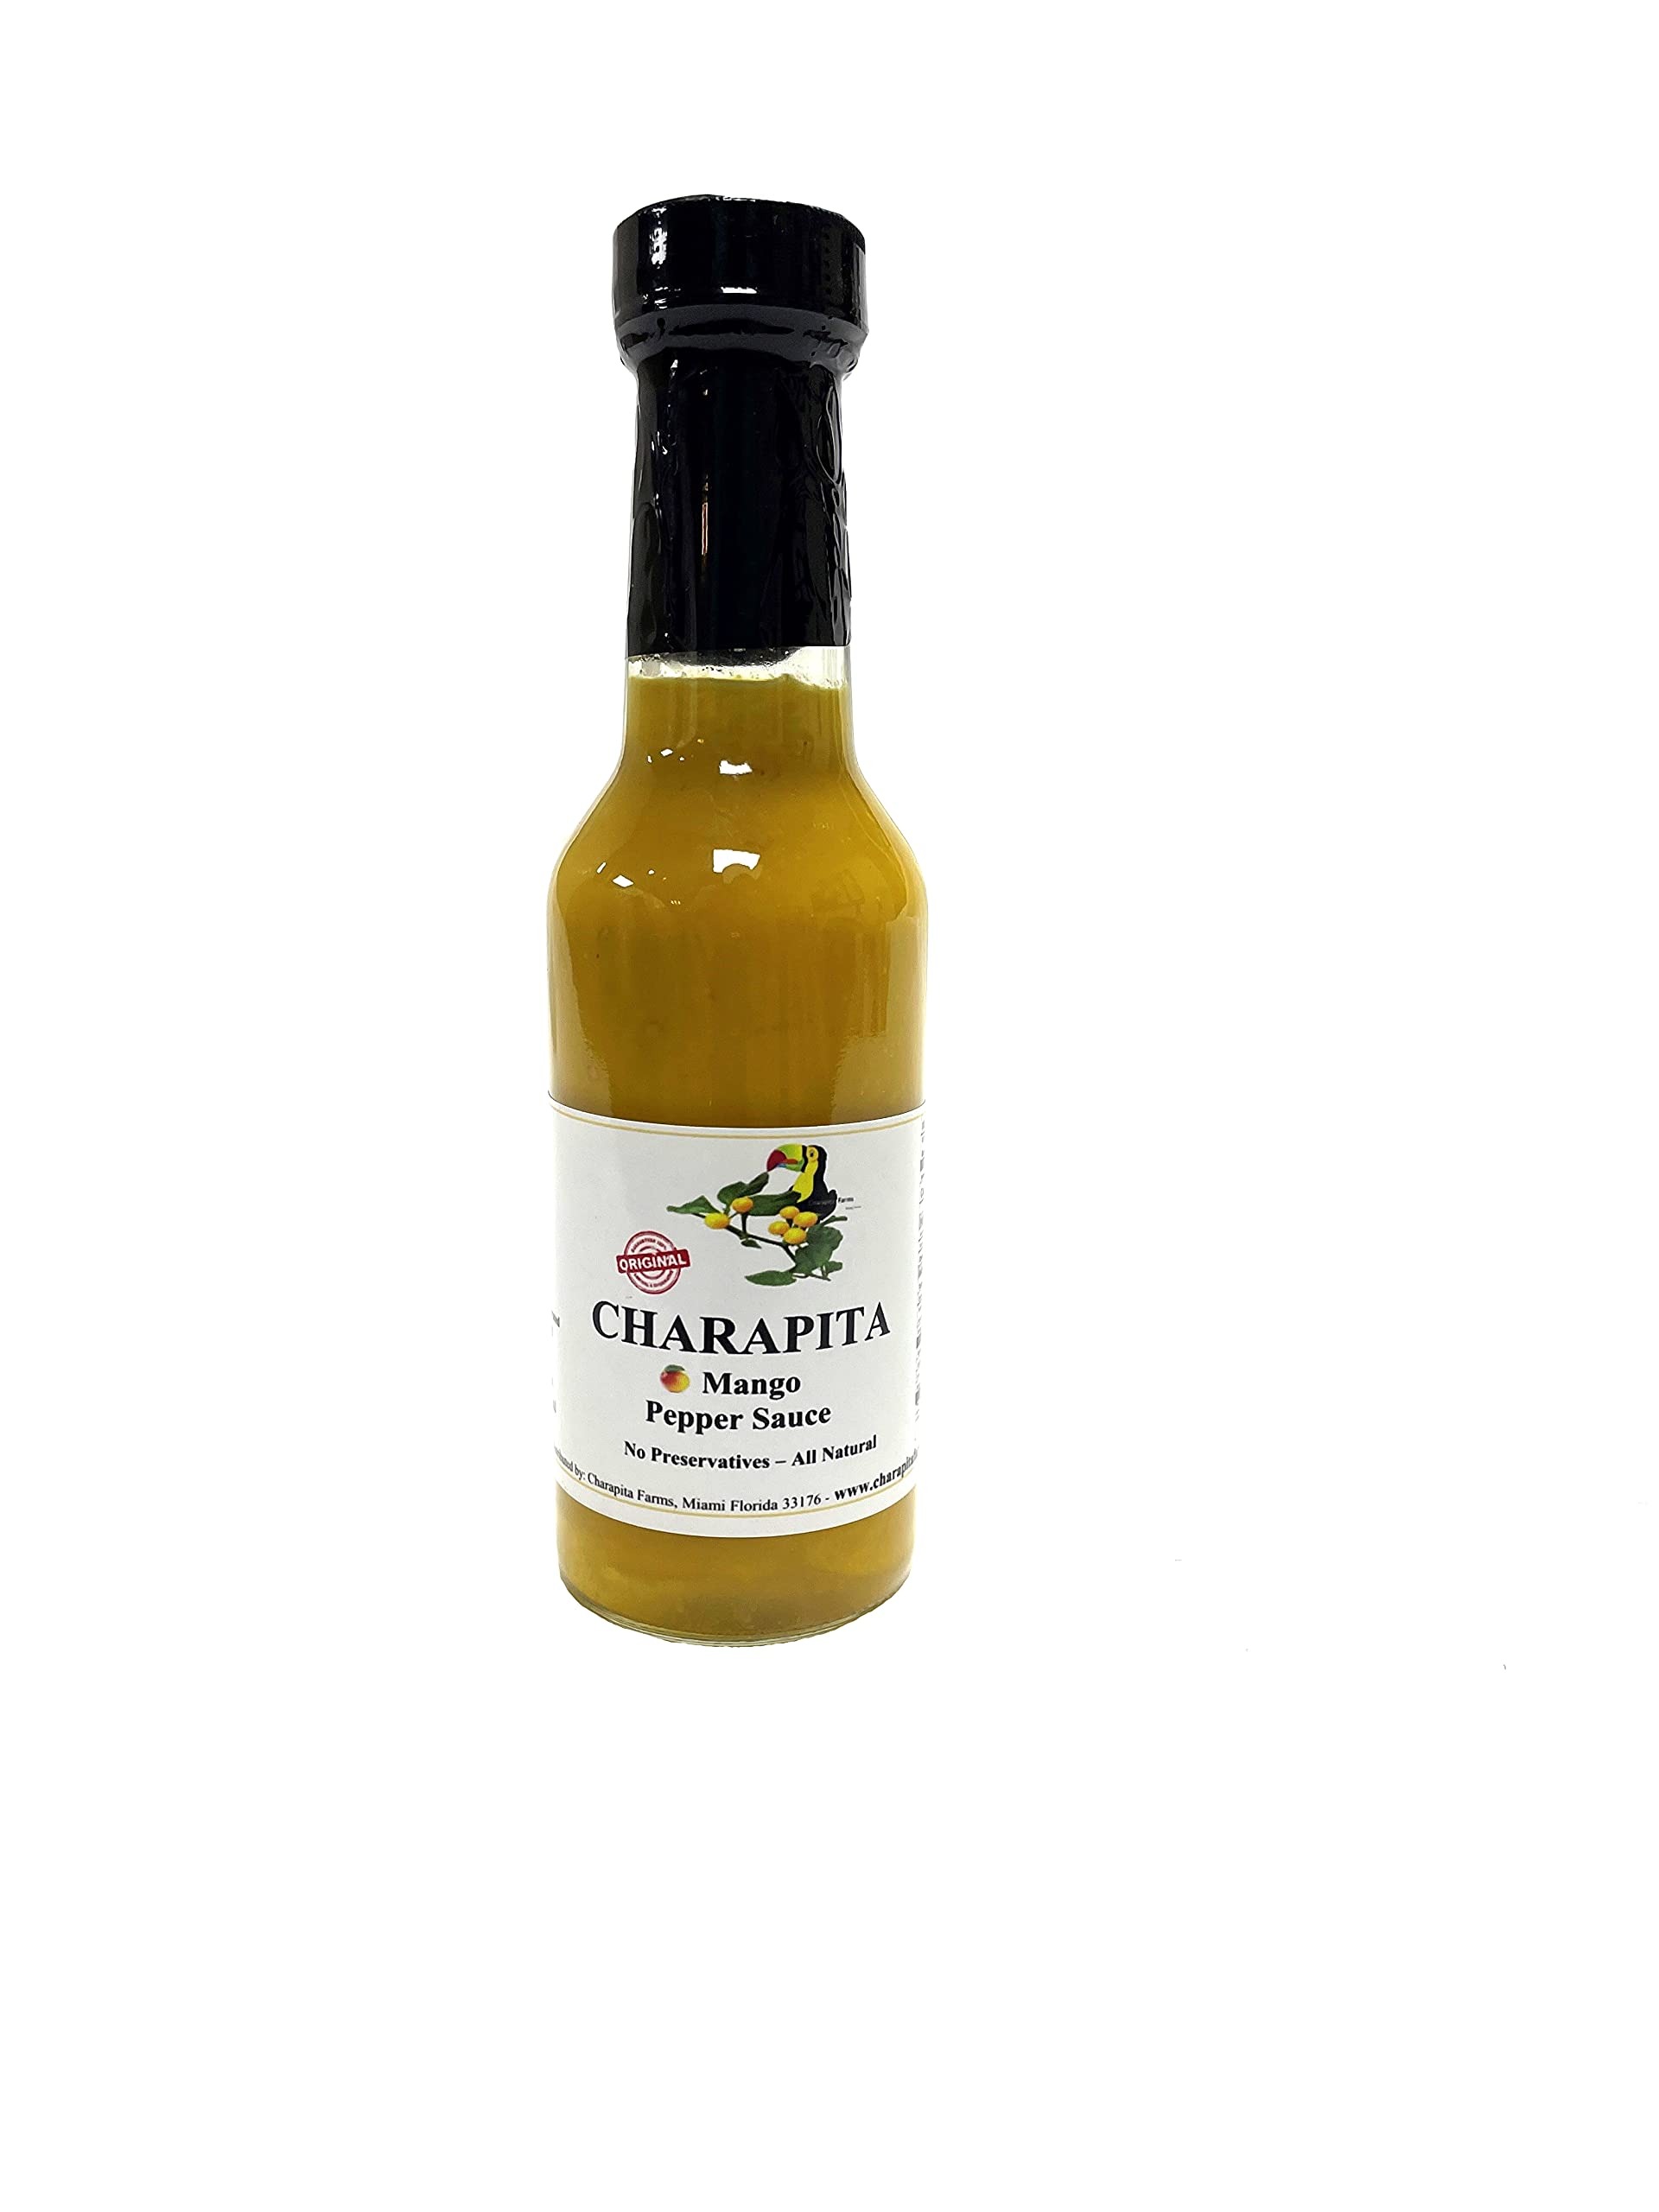
Item Name: Charapita Mango Pepper Sauce 5oz
Value: 1.0
Unit: Count

Price: 13.9